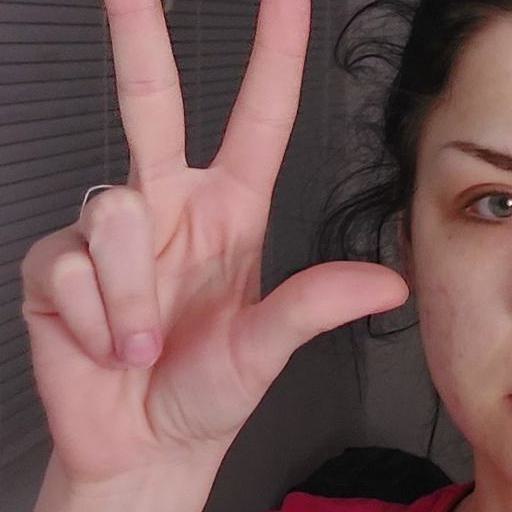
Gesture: three2